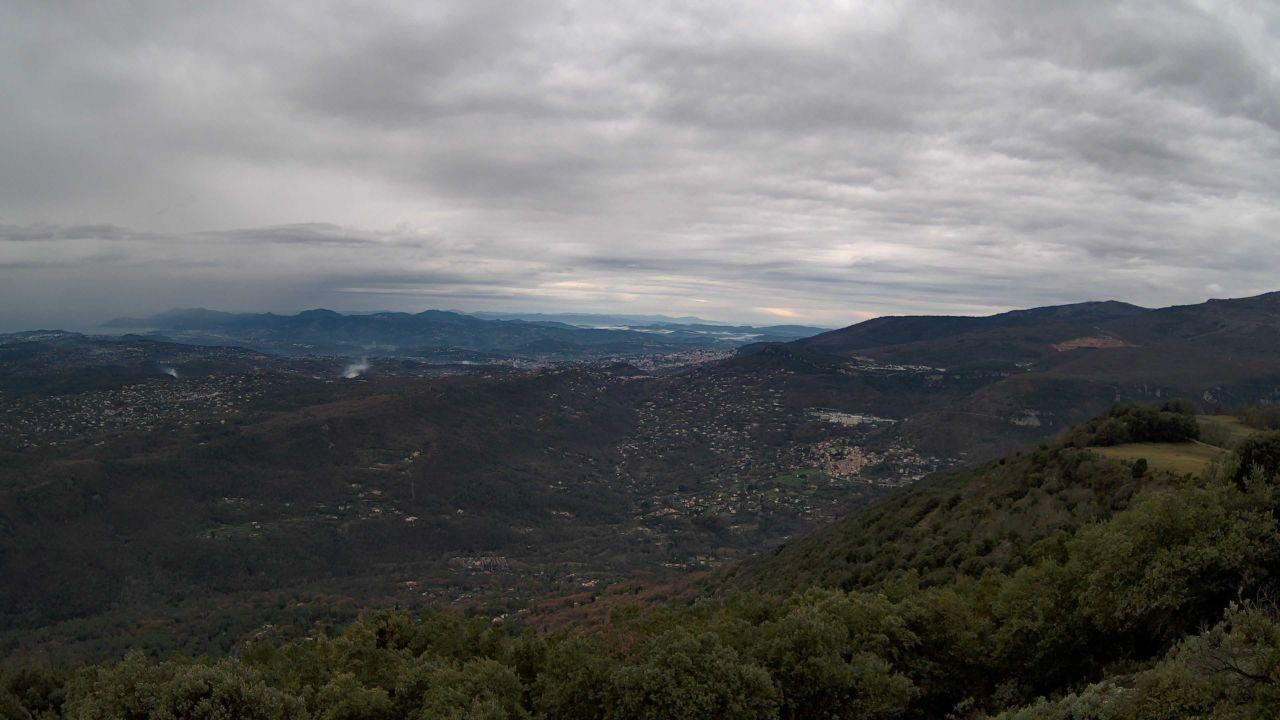
Fire: no
Smoke: yes